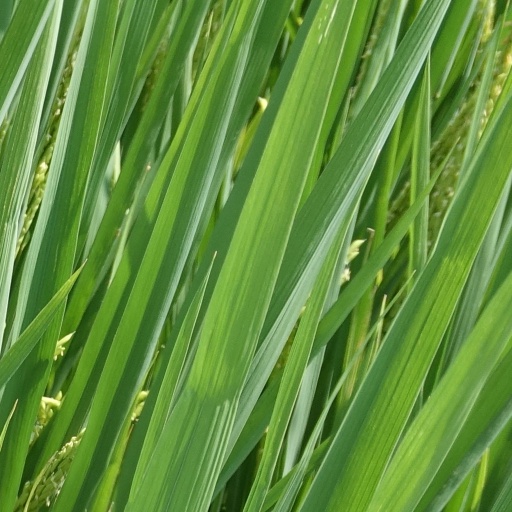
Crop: rice